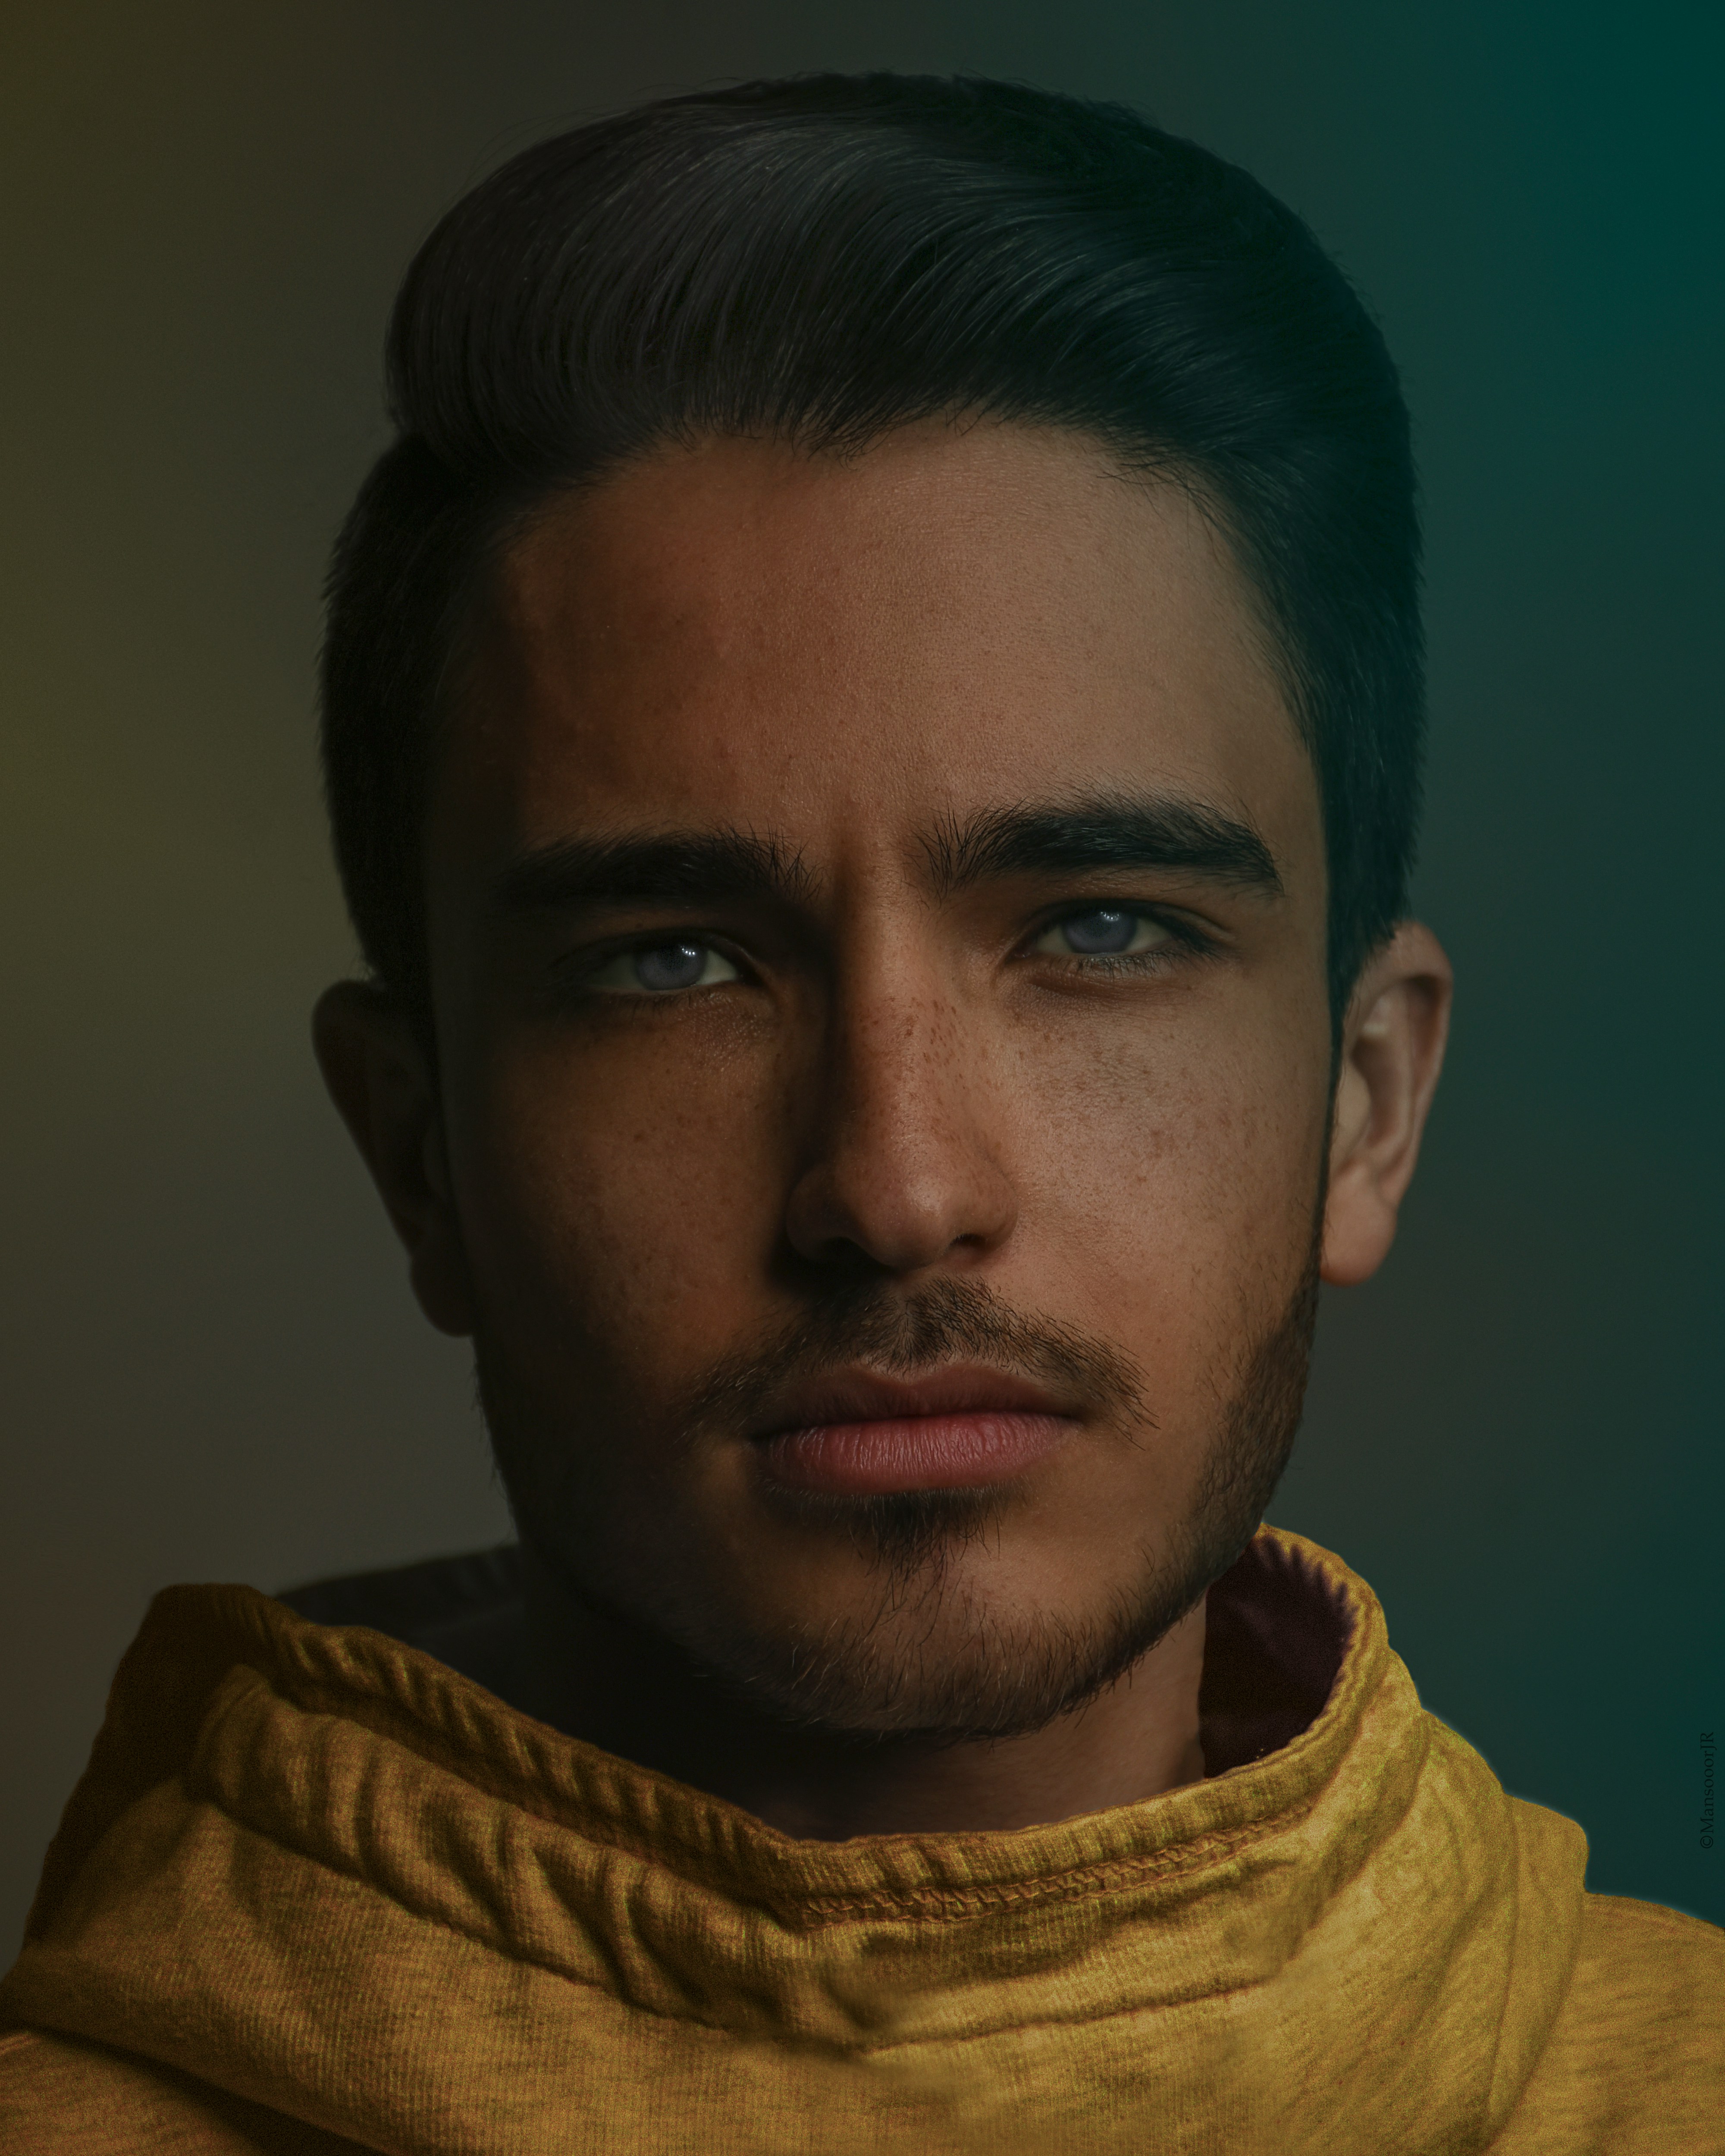
Gender: men